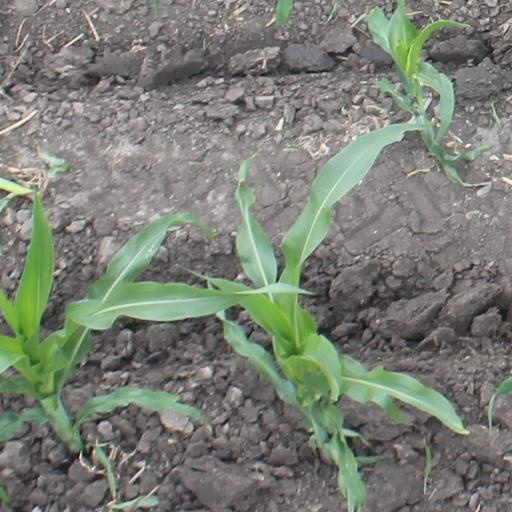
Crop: maize; corn